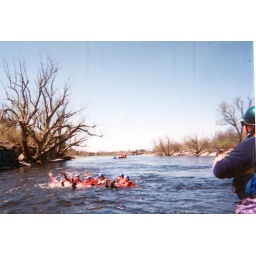
went white water rafting in NORTH COUNTRY in NY State-usa near canadian boarder